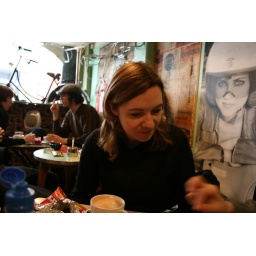
don't be fooled by my grown-up black top, under the table are green spotty longstockings